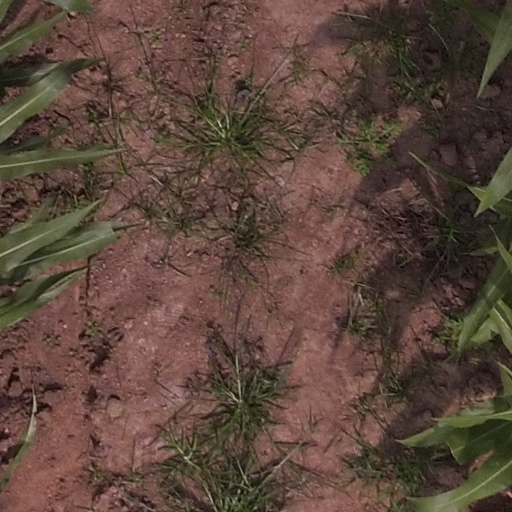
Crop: maize; corn